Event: Nepal Earthquake
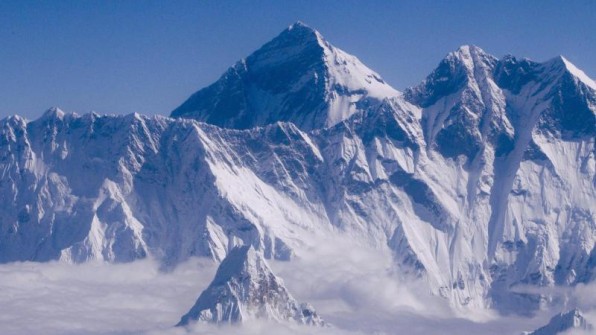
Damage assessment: no_damage